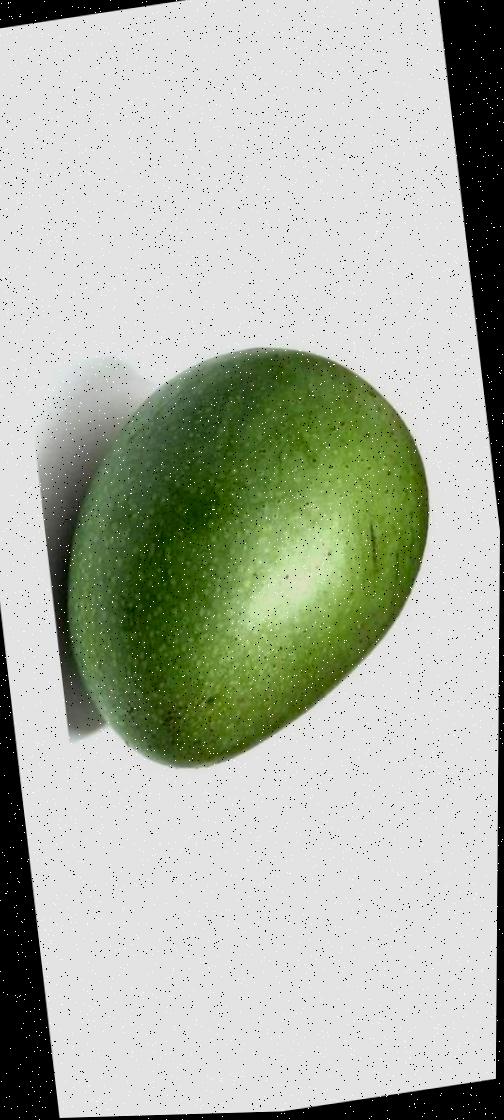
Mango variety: Ashshina Zhinuk